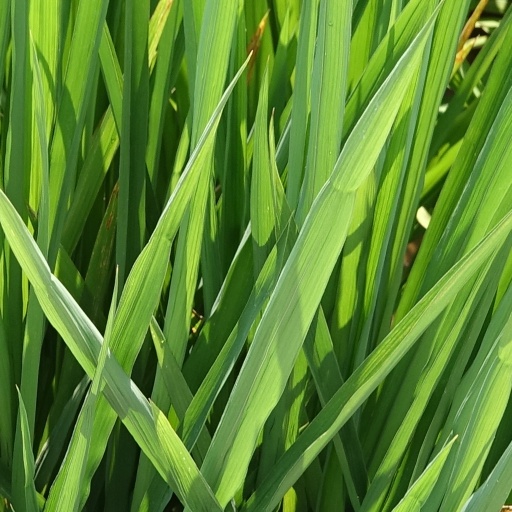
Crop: rice